House of Sax

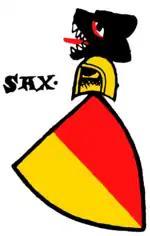
Coat of arms of the House of Sax in the Zürich armorial

The noble family von Sax or Saxe (originally in Italian "de Sacco") was a medieval noble family in eastern Switzerland. They owned estates and castles on both sides of the Alps in the modern cantons of St. Gallen, Graubünden and Ticino. The origin of the family is unknown, but they probably stem from Churrätien nobility and were related to the da Torre family. The family divided into two main lines; the Grafen (counts) von Sax-Misox and the Freiherren (barons) von Hohensax.